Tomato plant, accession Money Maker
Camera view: horizontal (90 deg, fisheye); turntable rotation: 270 degrees
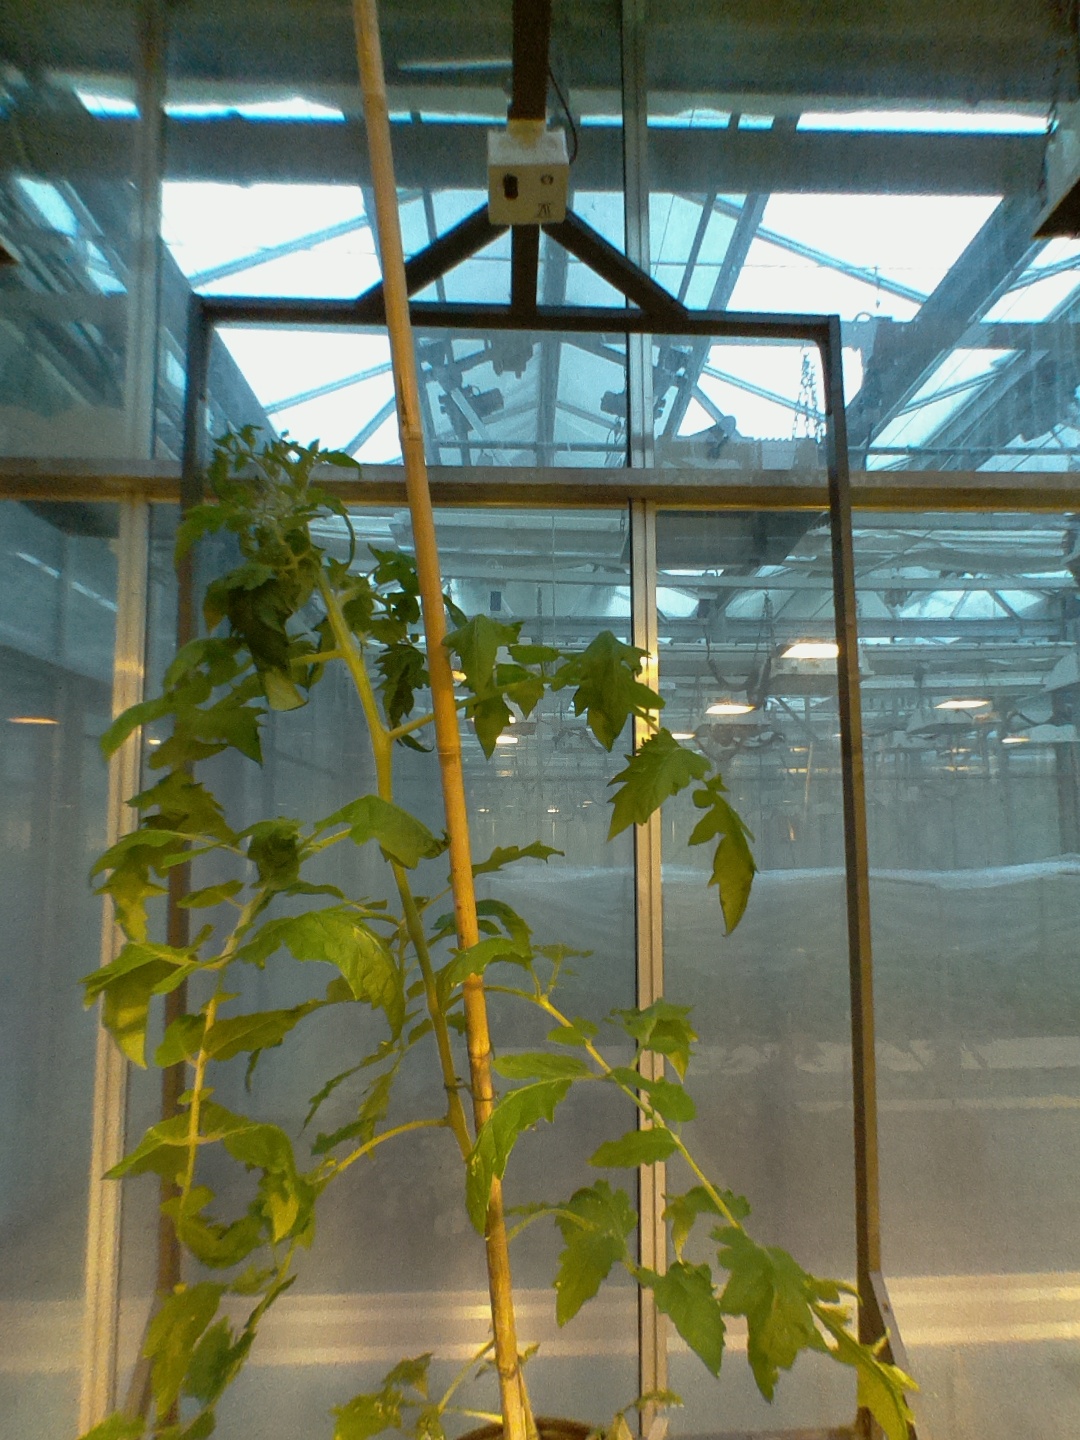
BBCH growth stage 17: 14 of true leaves visible